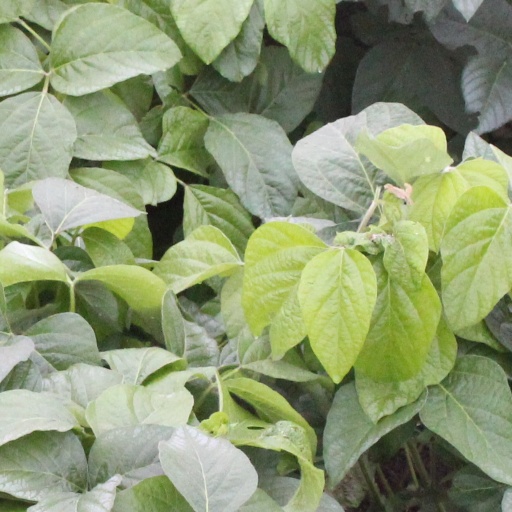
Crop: soybean